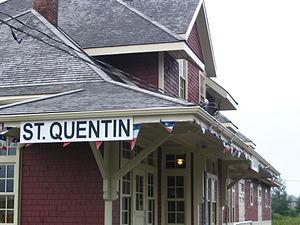
La gare de Saint-Quentin au Nouveau-Brunswick (Canada).
On appelle architecture acadienne, parfois architecture cadienne, un style d'architecture traditionnelle utilisé par les Acadiens et les Cadiens, surtout en Acadie et, par extension, l'architecture en général faite en Acadie.
Saint-Quentin est une ville canadienne située dans le comté de Restigouche dans le Nord-Ouest du Nouveau-Brunswick.